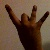
The image shows a hand gesture representing the number 8 in Indian Sign Language.